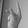
ASL letter: K